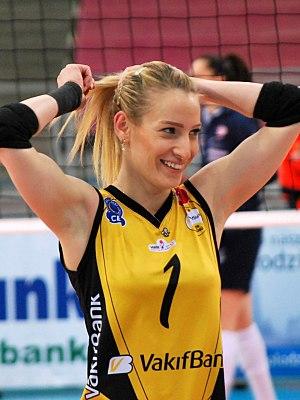
L'équipe de Turquie de volley-ball féminin est composée des meilleurs joueurs turcs sélectionnés par la Fédération turque de volley-ball. Elle est actuellement classée au 5ᵉ rang de la FIVB au 19 février 2020.